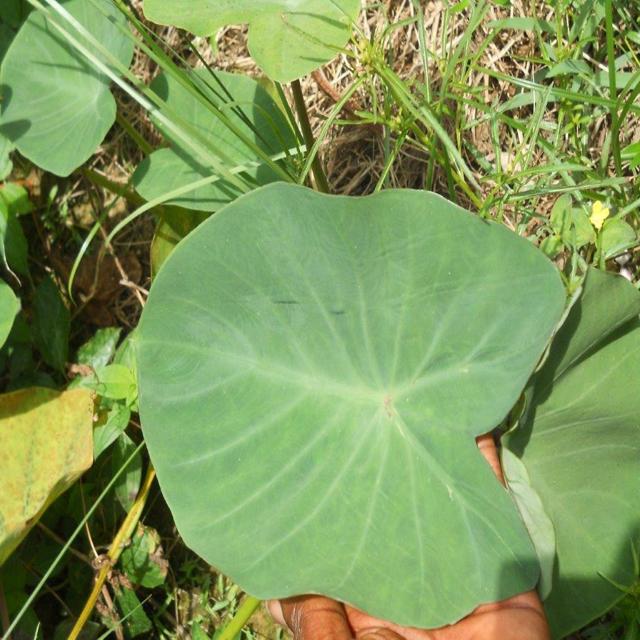
Label: Healthy